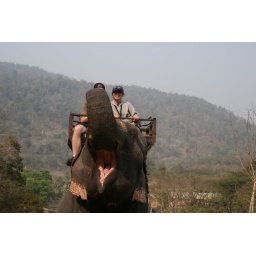
The elephant kept probing us for bananas - I think he has me around the neck at this point.